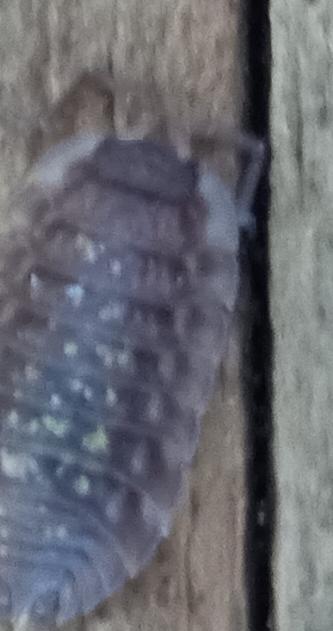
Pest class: non_pest_herbivores